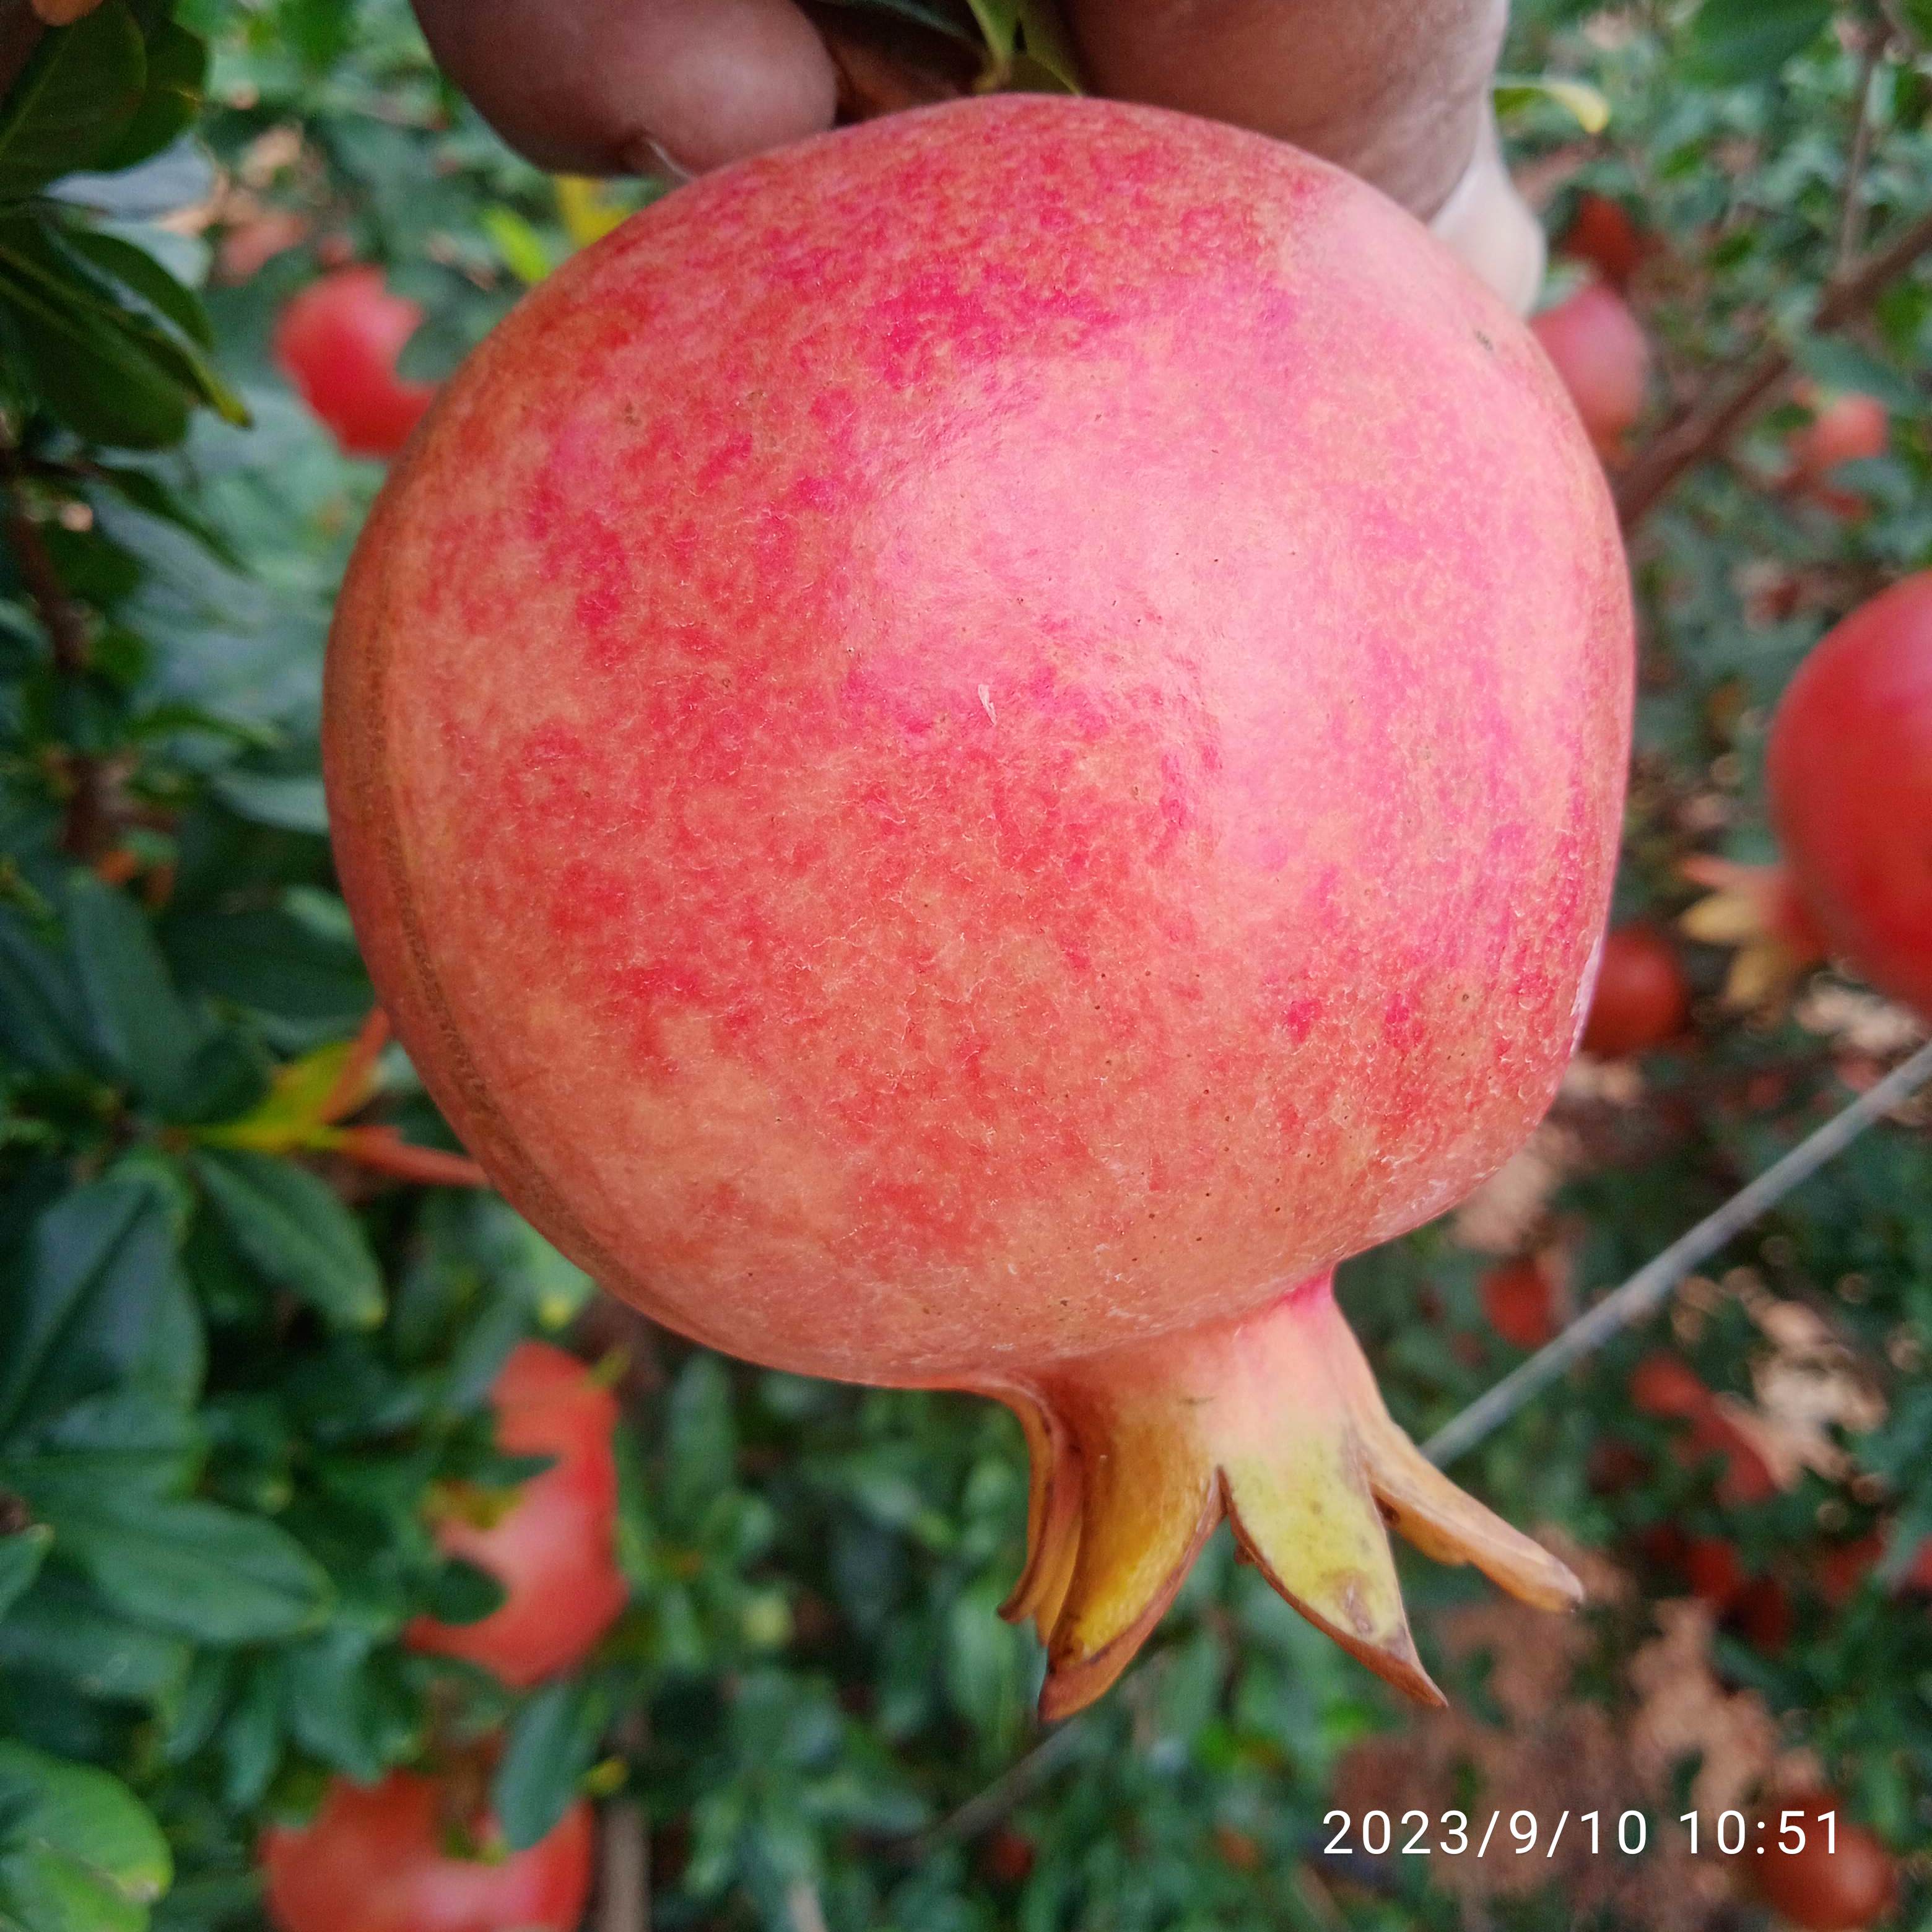
Label: Healthy